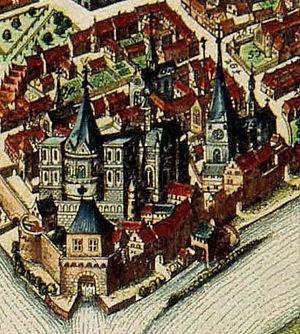
Abbaye Saint Jacques de Liège au XVIIe siècle
L'abbaye Saint-Jacques était une abbaye bénédictine de la principauté de Liège fondée au XIᵉ siècle. Dans la seconde moitié du XIIᵉ siècle, les eaux de la Meuse furent canalisées au cœur du domaine afin d'en irriguer les vergers et d'actionner un moulin, avant de rejoindre le cours principal du fleuve. La reconstruction de l'abbaye fut commencée en 1420 pour se terminer en 1522.
Le patrimoine religieux de Liège jusqu'à la Révolution française compte un palais épiscopal, une cathédrale, sept collégiales, une chartreuse, huit abbayes d'hommes et de femmes, vingt-trois couvents d'hommes et vingt-sept couvents de femmes, trente-deux paroisses, une vingtaine d'hôpitaux et autant d'hospices, une trentaine de béguinages, des dizaines de chapelles, soit plus d'une centaine d'oratoires dont une cinquantaine desservis par des religieux réguliers.
L'abbaye de Beaurepart-en-Île ou bien Saint-Corneille de Beaurepart ou encore abbaye des Saints-Apôtres est une abbaye située à Liège, en Belgique.
L'abbaye du Mont Cornillon était un monastère situé à l'extrémité du faubourg Amercœur de la ville de Liège, en Belgique. Ce monastère fut fondé en 1124 par l'évêque de Liège, trois ans après la fondation de l'Ordre des Prémontrés par Norbert de Xanten. À l'origine, il était destiné aux chanoines réguliers prémontrés de l'abbaye de Floreffe, près de Namur. Il fut ensuite successivement rattachée à l'ordre des Chanoines réguliers de saint Augustin puis aux Chartreux, et enfin à l'ordre des Carmélites.